Rosenberg Castle (Obwalden)

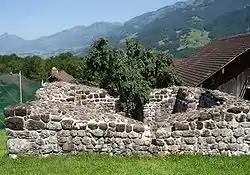
The ruins of Rosenberg Castle

Rosenberg Castle is a ruined castle in the municipality of Giswil in the canton of Obwalden in Switzerland.